Qiandeng Lake station

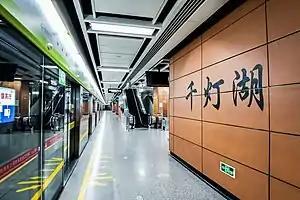

Qiandeng Lake station, known as Qiandenghu Lake station from 2010 to 2021, formerly Haiwu Lu station during planning, is a metro station on the Guangfo Line (FMetro Line 1). It is located under the junction of Guilan Road and Haiwu Road, near Qiandeng Lake Park, in Guicheng Subdistrict, Nanhai District, Foshan. It was completed on 3November 2010.